United Nations Security Council Resolution 493

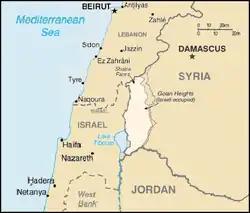
Golan Heights

United Nations Security Council resolution 493, adopted on 23 November 1981, considered a report by the Secretary-General regarding the United Nations Disengagement Observer Force. The Council noted its efforts to establish a durable and just peace in the Middle East but also expressed its concern over the prevailing state of tension in the area.